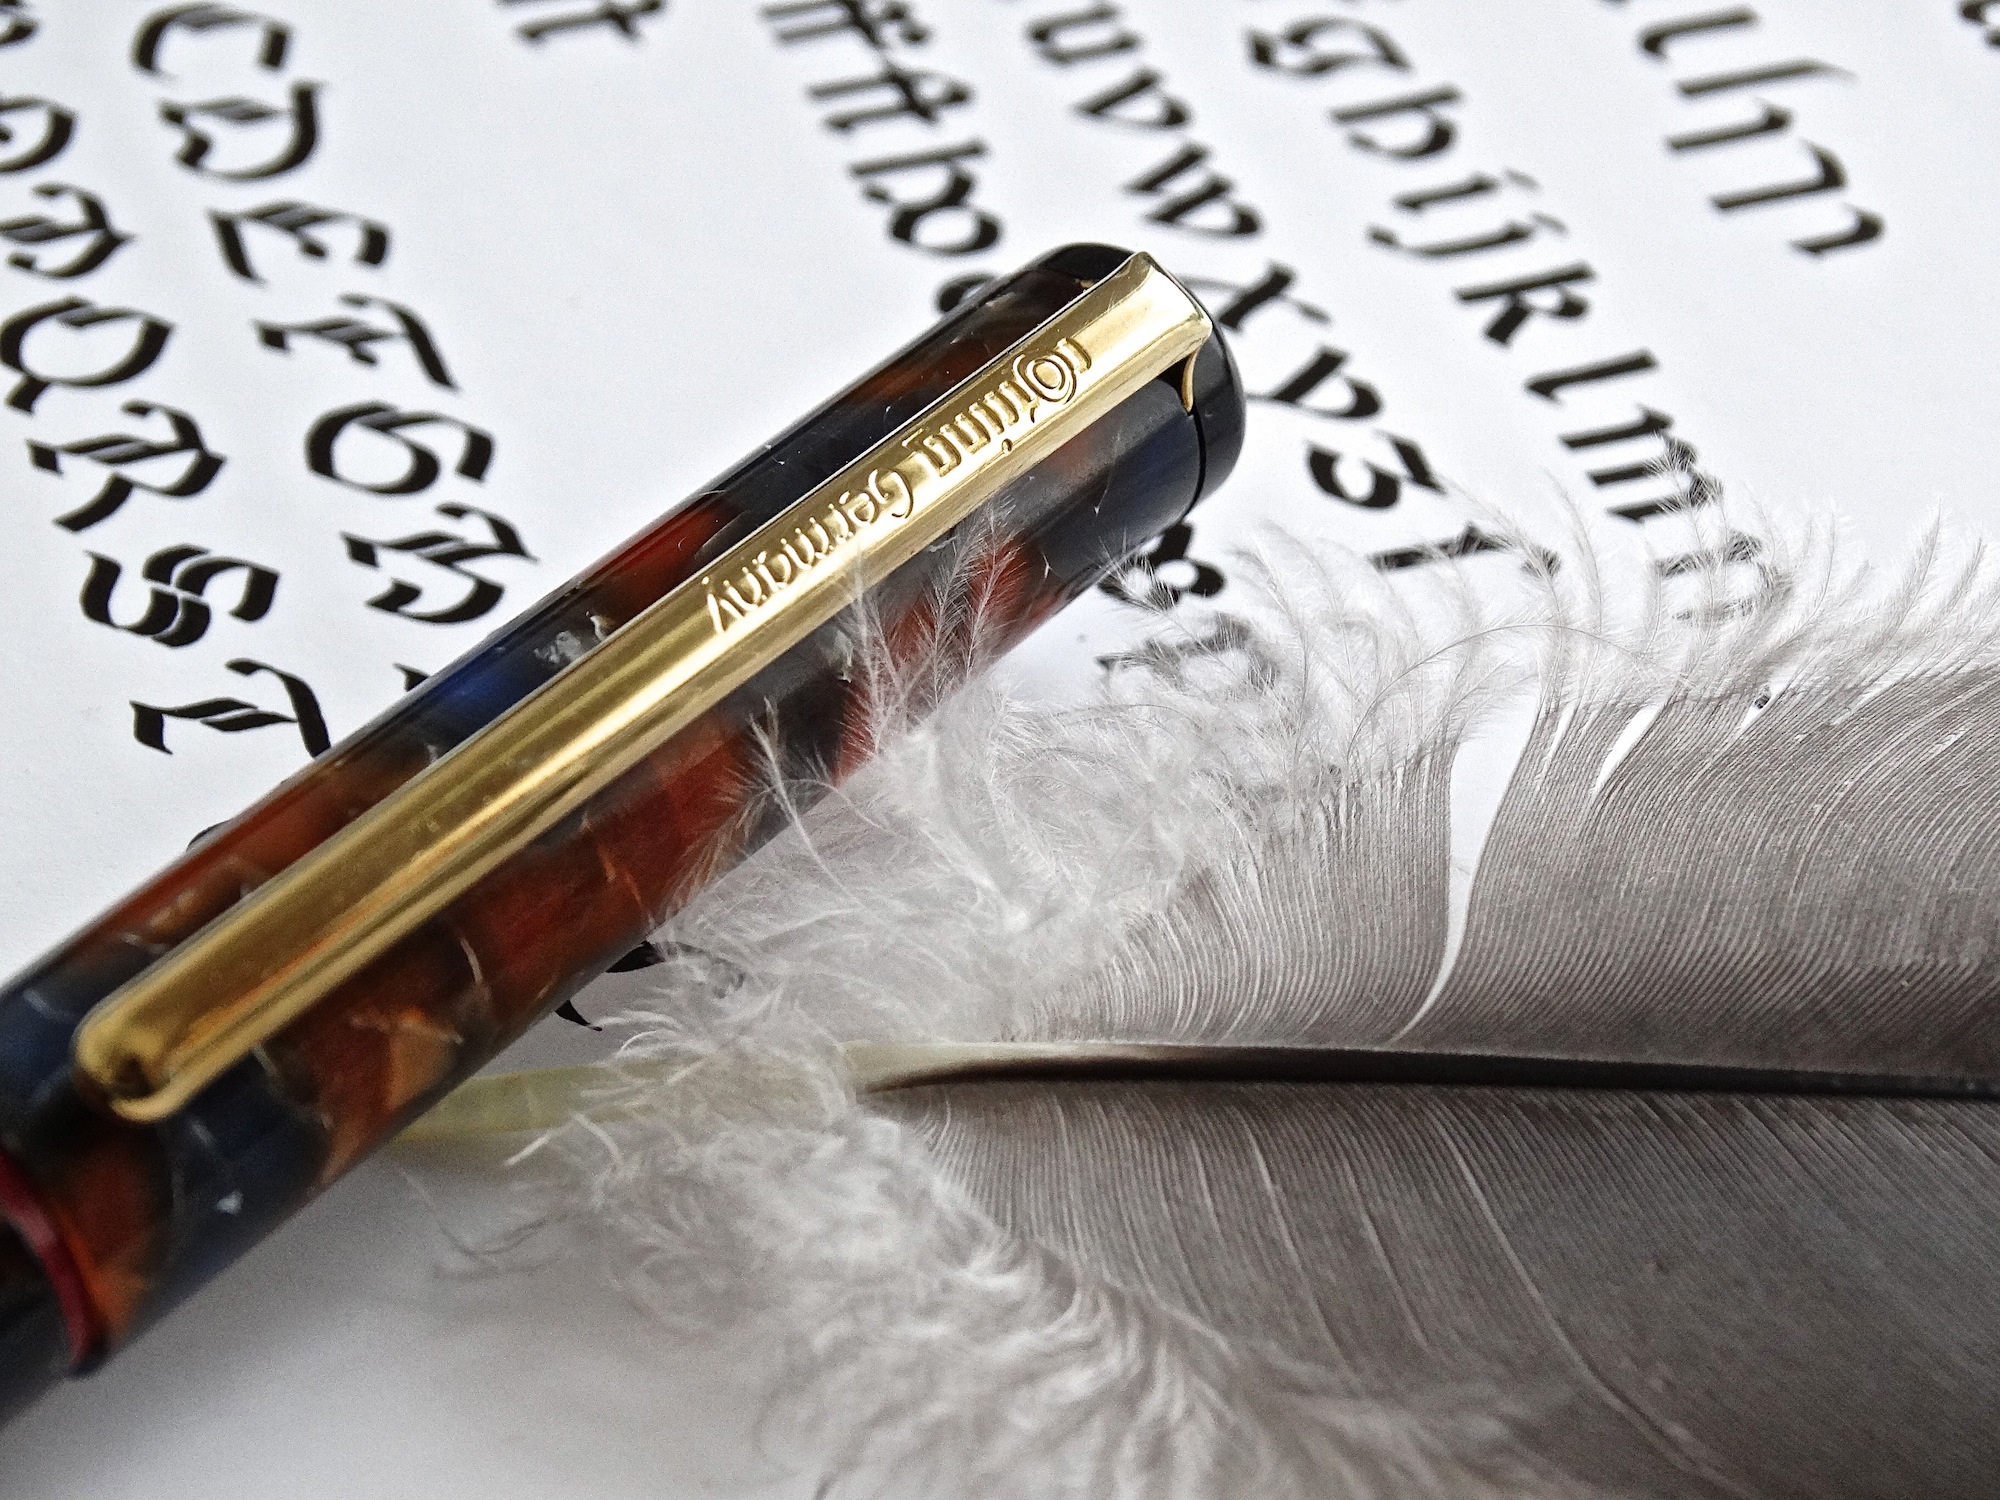
writing, white, spring, musical instrument, fountain pen, art, text, eye, letters, organ, calligraphy, leave, lightweight, woodwind instrument